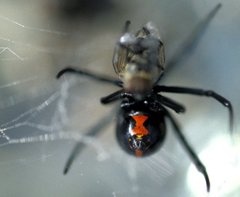
Species: Lactrodectus_hesperus